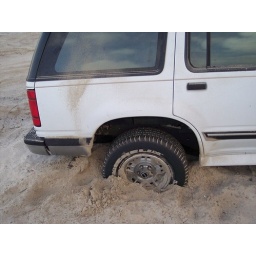
Stuck in the sand on the beach (Mustang Island State Park)